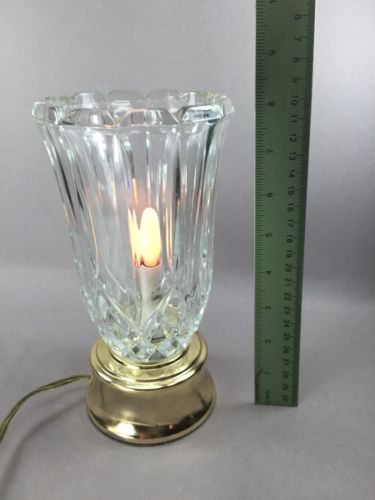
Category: lamp